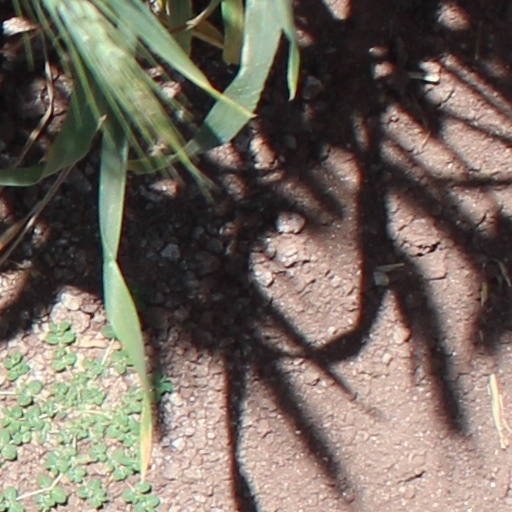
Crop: wheat